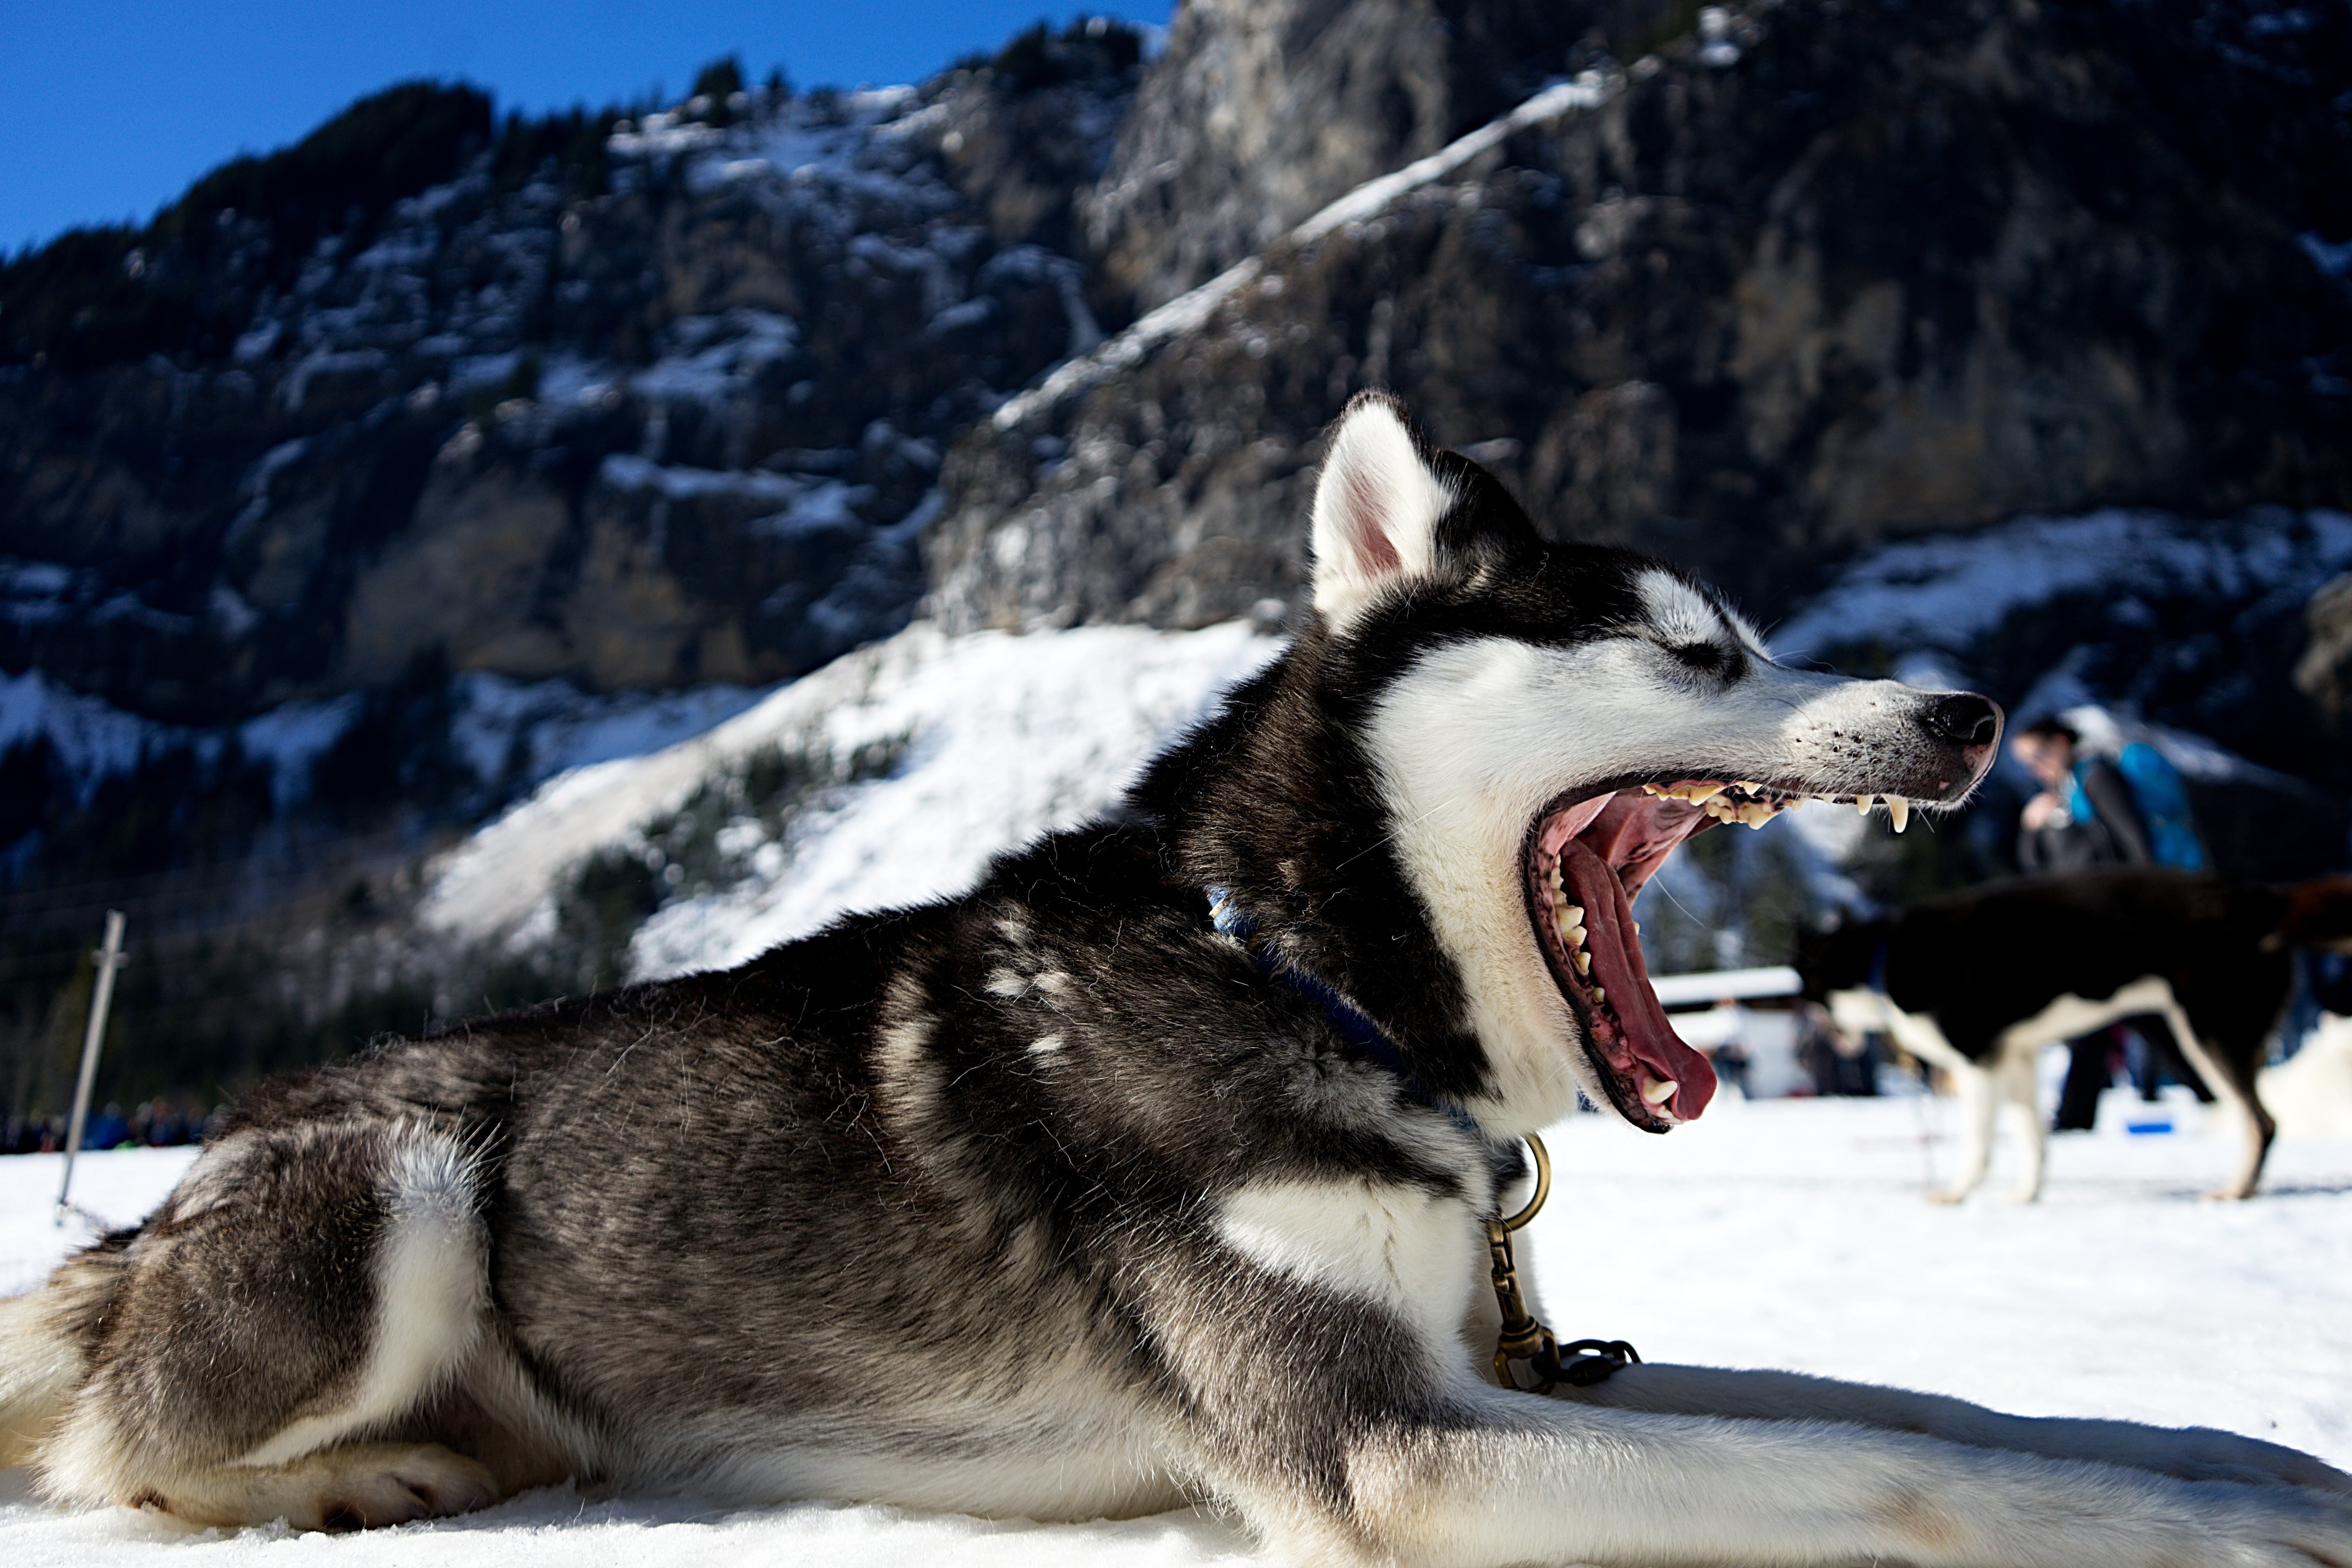
mountain, snow, winter, dog, vehicle, mammal, yawn, husky, vertebrate, sled dog, siberian husky, alaskan malamute, shikoku, dog like mammal, saarloos wolfdog, wolfdog, czechoslovakian wolfdog, dog breed group, greenland dog, east siberian laika, west siberian laika, j mthund, tamaskan dog, norwegian elkhound, northern inuit dog, sled dog racing